Ottoman music

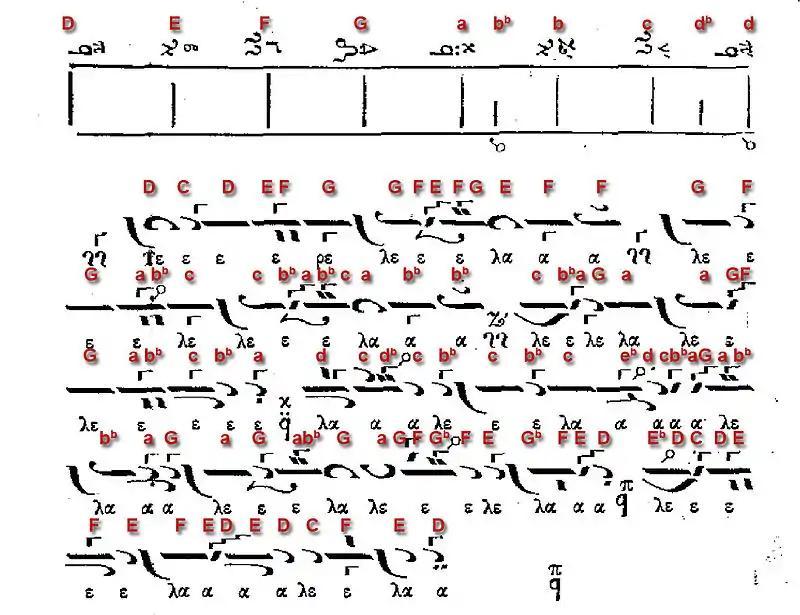
A transcription and analysis of Ottoman music using Byzantine notation.

While it is well established that Ottoman music is closely related to its geographical neighbors, namely Byzantine, Persian and Arabic music, early histories of Ottoman classical music, called "mythologies" by Feldman, emphasize a sense of continuity, as opposed to a synthesis of different musical styles. The Ottomans, as a Persianate empire, had assumed "an unbroken continuity from medieval Greater Iran (i.e. Herat to Istanbul)," while in republican Turkey, the history of Ottoman classical music was deeply tied to "musical figures of the medieval Islamic civilization, such as al-Farabi, Ibn Sina, and al-Maraghi with the Ottomans." Despite this, existing sources can be consulted to create a musical history with both continuity and "radical breaks".